Eveland Bridge

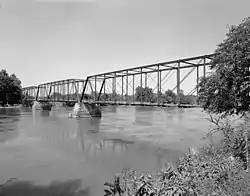

Eveland Bridge is located southwest of Oskaloosa, Iowa, United States. It carried traffic of Fulton Avenue over the Des Moines River, spanning . After receiving multiple petitions, the Mahaska County Board of Supervisors decided in April 1875 to build a bridge, replacing a ferry service that operated at this point along the river beginning in 1854. They contracted with the Fort Wayne Bridge Works of Fort Wayne, Indiana, to build the new bridge for $25,200. It was designed by C. W. Tracy, a civil engineer. The Whipple through truss span was completed in the summer of 1877. This style was rarely chosen for wagon trusses in Iowa, which means few were built and fewer remain standing. Its deck has subsequently deteriorated and the bridge has been closed to traffic. The Eveland Bridge was listed on the National Register of Historic Places in 1998.